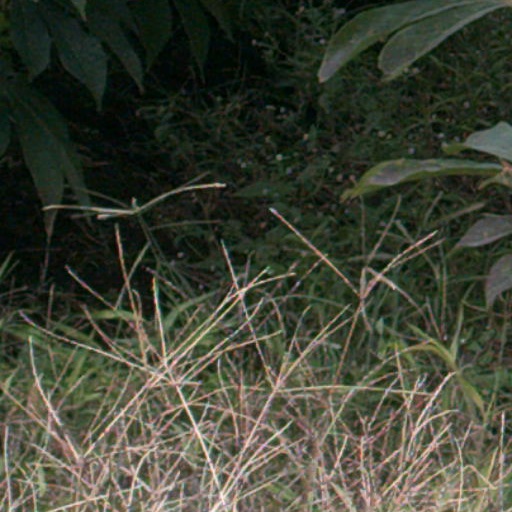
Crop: cassava